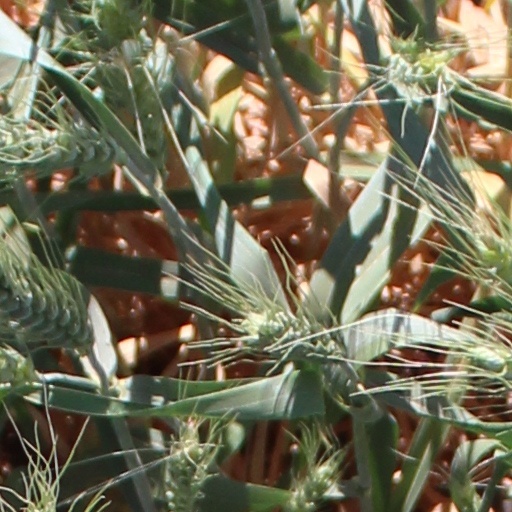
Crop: wheat